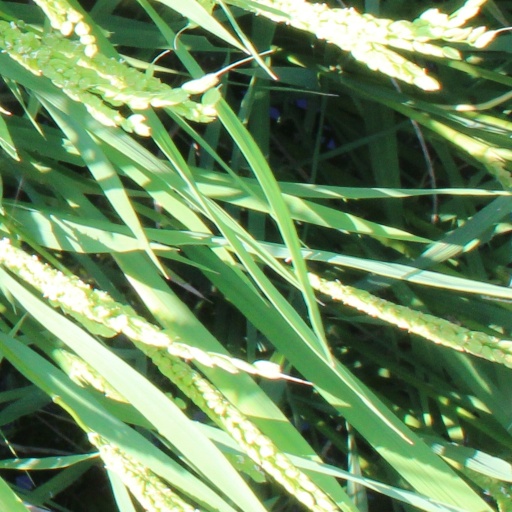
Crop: rice